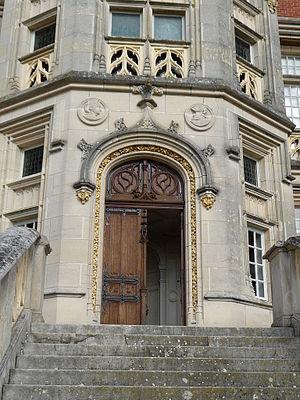
photo
Le château de la Cordelière est un château à 3 km de Chaource. Ce château fut construit en deux parties : la petite Cordelière fut construit en 1780 par Nicolas Parent, la grande Cordelière à la fin du XIXᵉ siècle par la famille Chandon de Briailles.